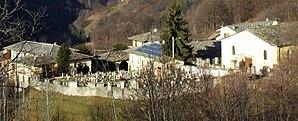
Angrogna est une commune italienne de la ville métropolitaine de Turin dans la région Piémont en Italie.